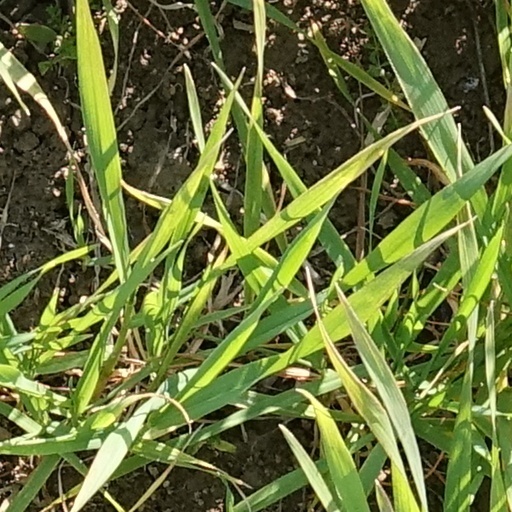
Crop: wheat